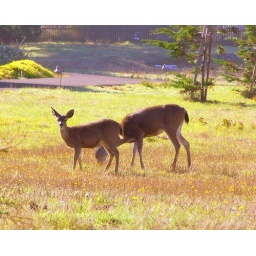
Under a big old sky | Out in a field of green